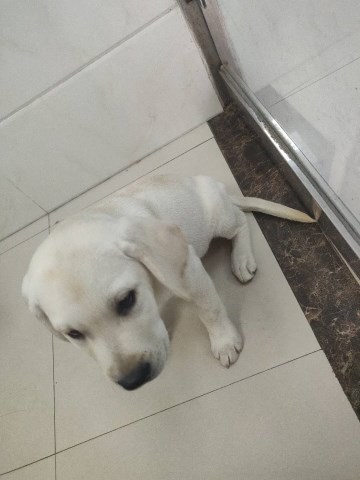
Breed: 3580-n000122-Labrador_retriever